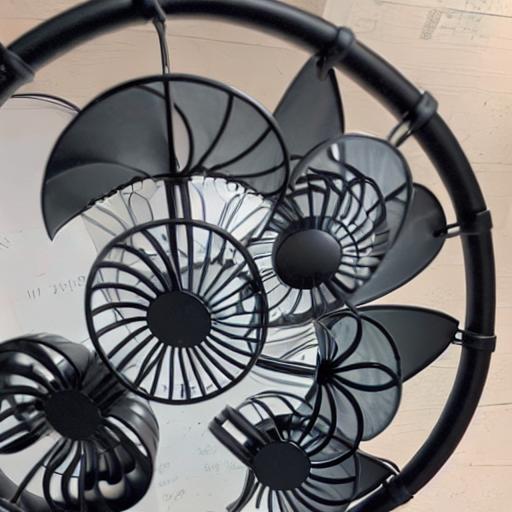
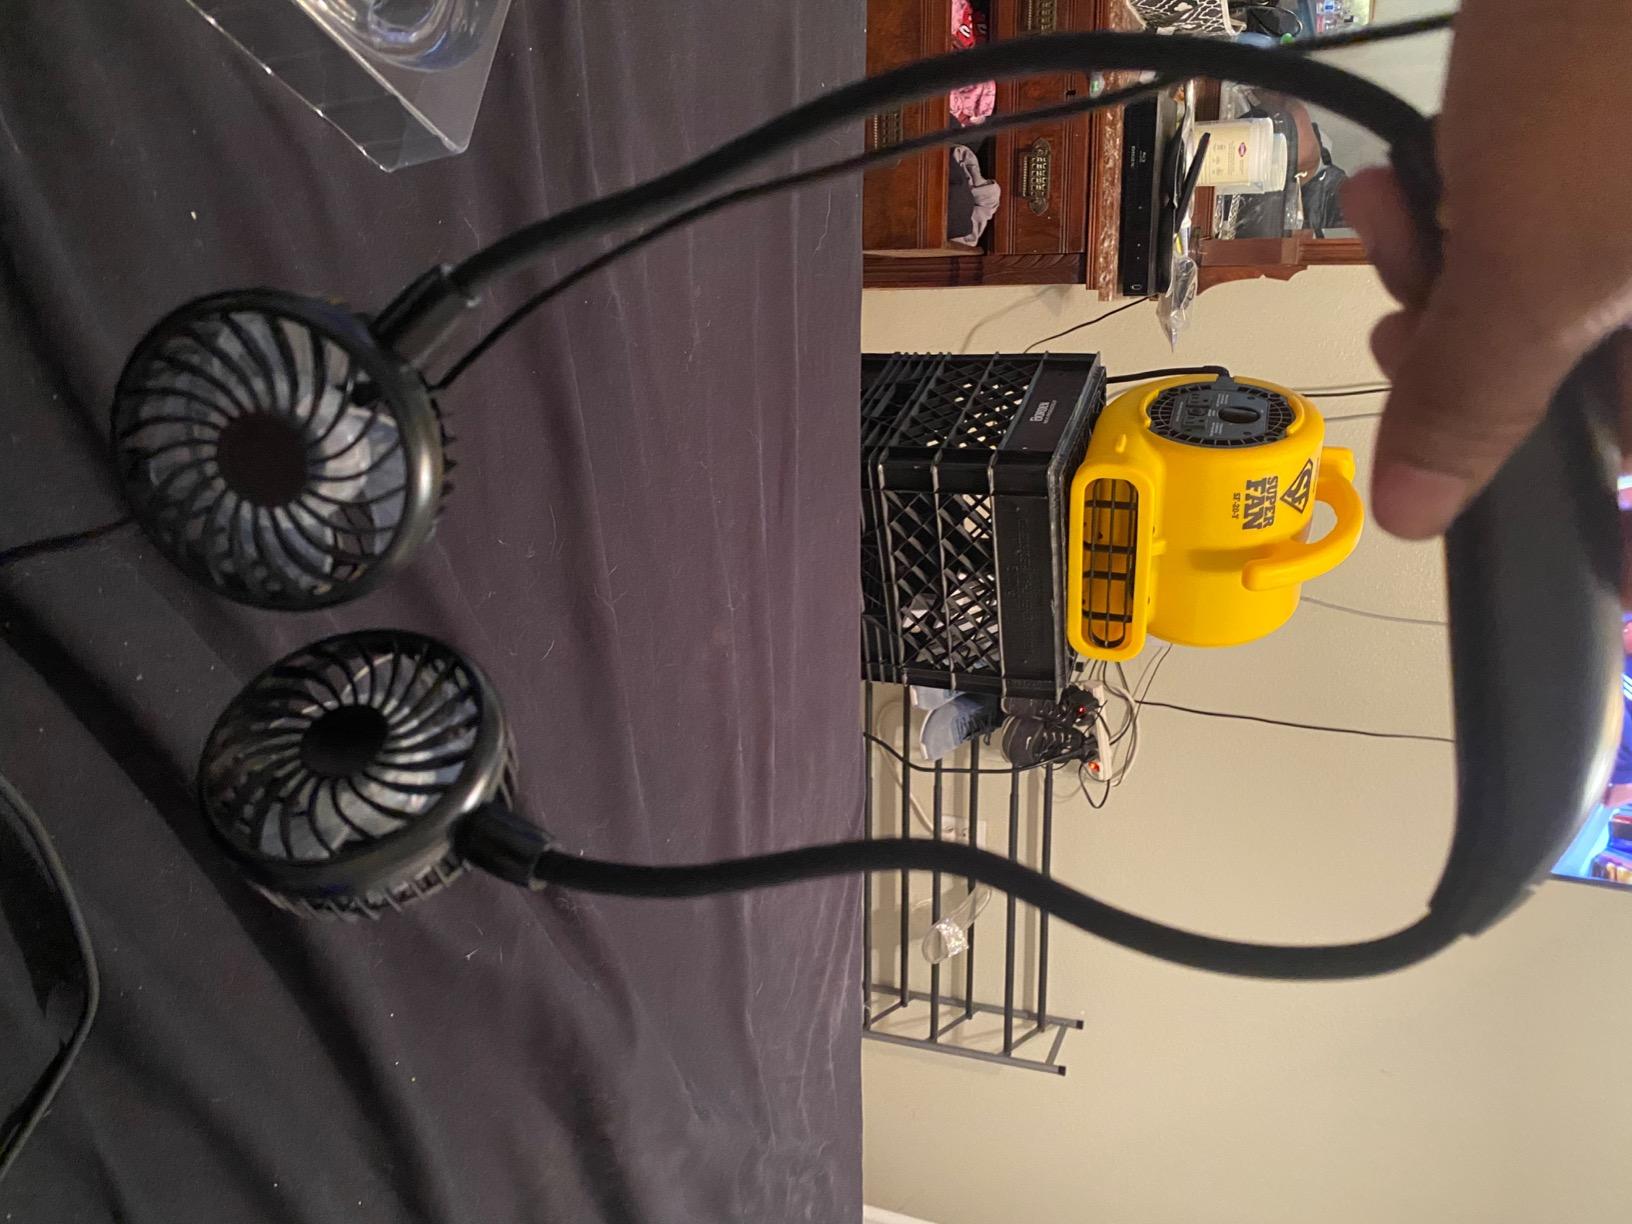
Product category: fan
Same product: no